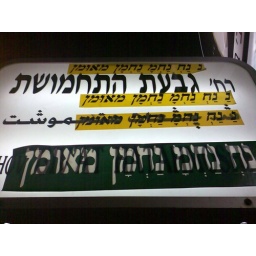
street sign near the mall